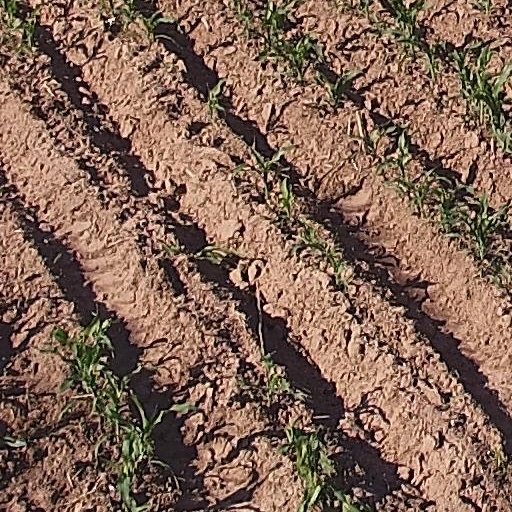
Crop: maize; corn